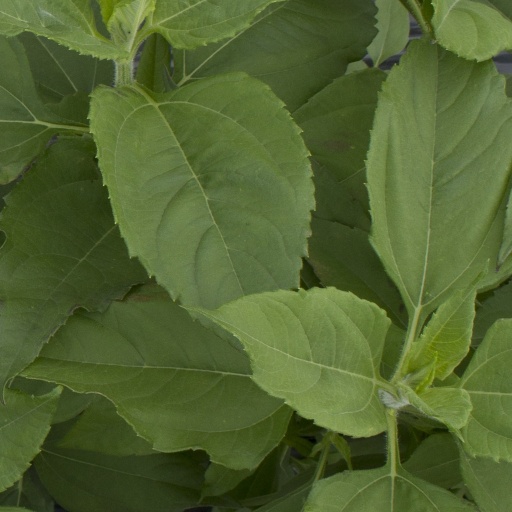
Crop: Jerusalem artichoke